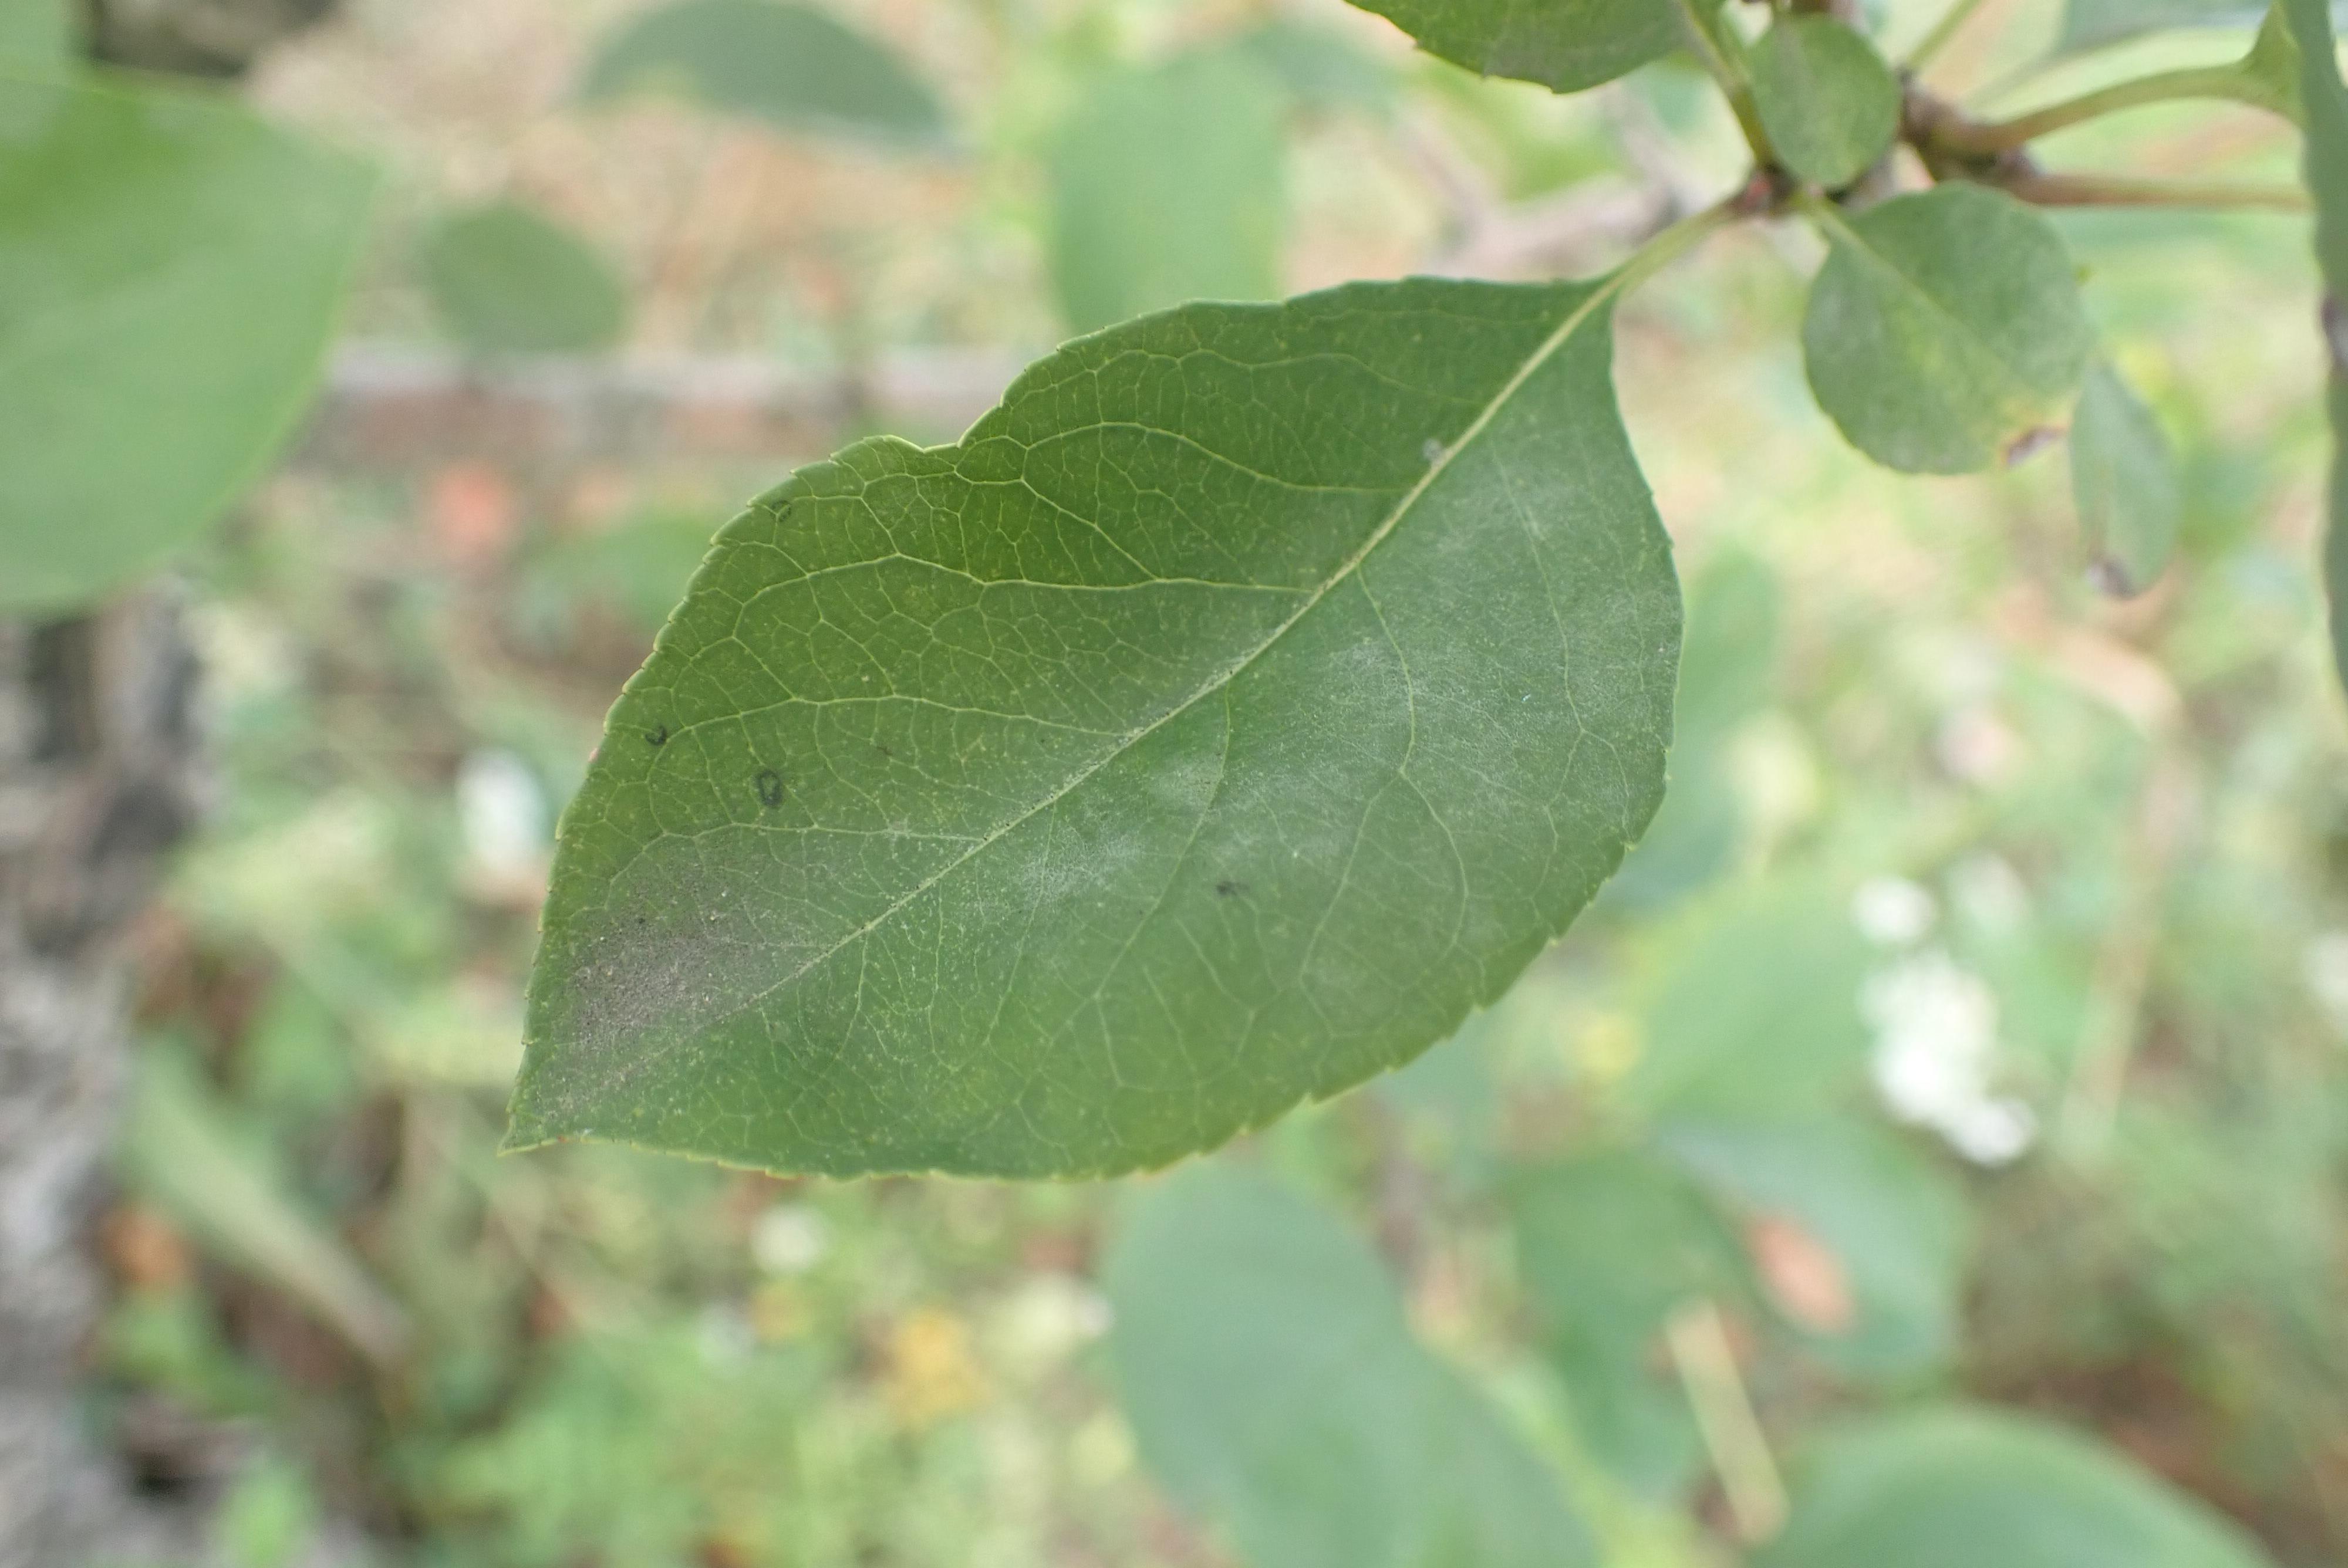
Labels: powdery_mildew